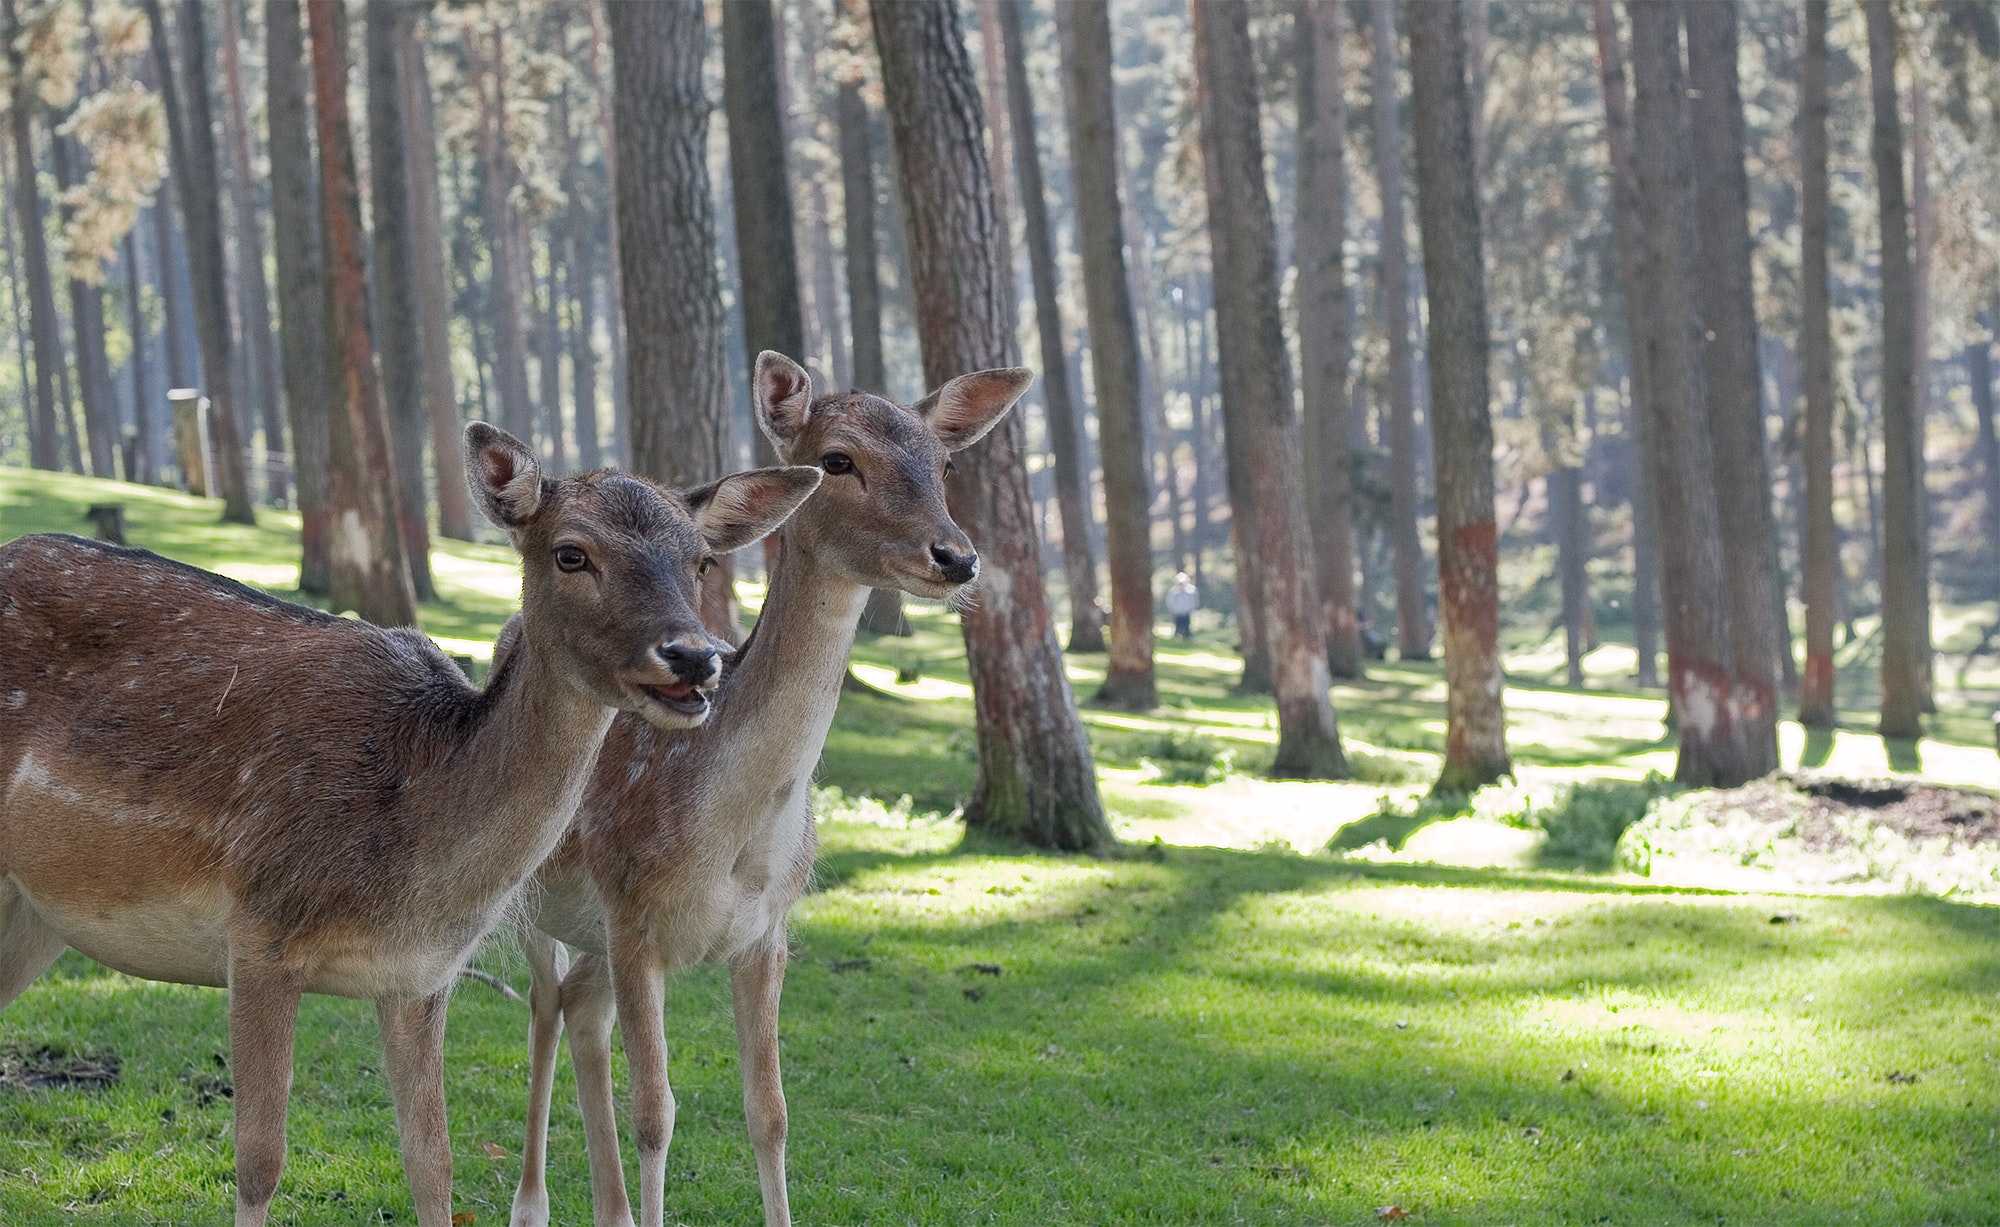
wildlife, mammal, deer, terrestrial animal, nature reserve, tree, woodland, white tailed deer, biome, fawn, adaptation, forest, organism, plant, grass, musk deer, grove, roe deer, tail, old growth forest